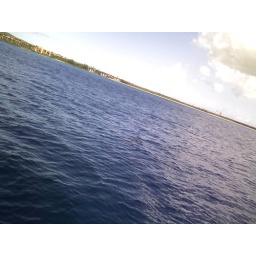
There's a turtle in this picture.Sent via my windows smartphone.